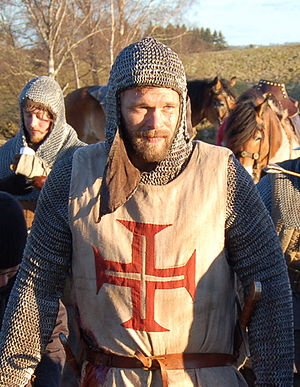
Joakim Nätterquist
Nätterqvist i 2007
Joakim Nätterqvist er en svensk skuespiller. Nätterqvist dimitteret fra Teaterhøjskolen i Stockholm i 2001 og spiller en af hovedrollerne som Arn Magnusson i Arn: Tempelridderen